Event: Nepal Earthquake
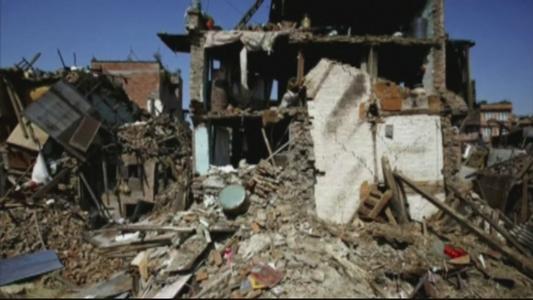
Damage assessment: damage